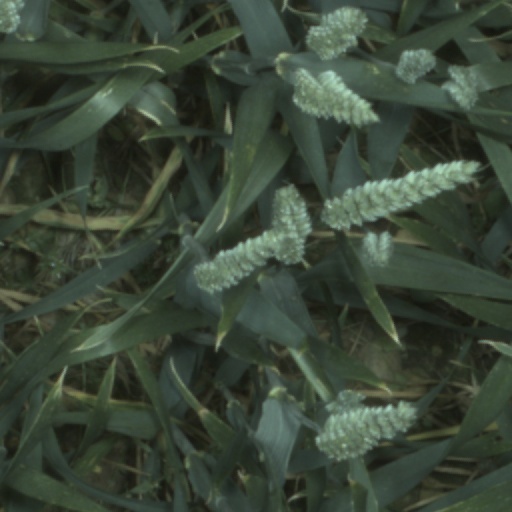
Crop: wheat